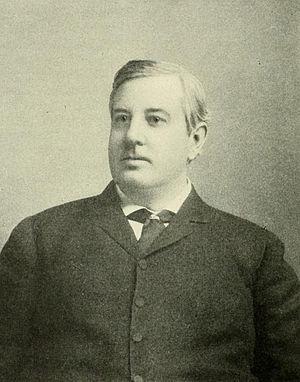
Depuis l'indépendance des États-Unis, l'État du New Jersey élit deux sénateurs, membres du Sénat fédéral.